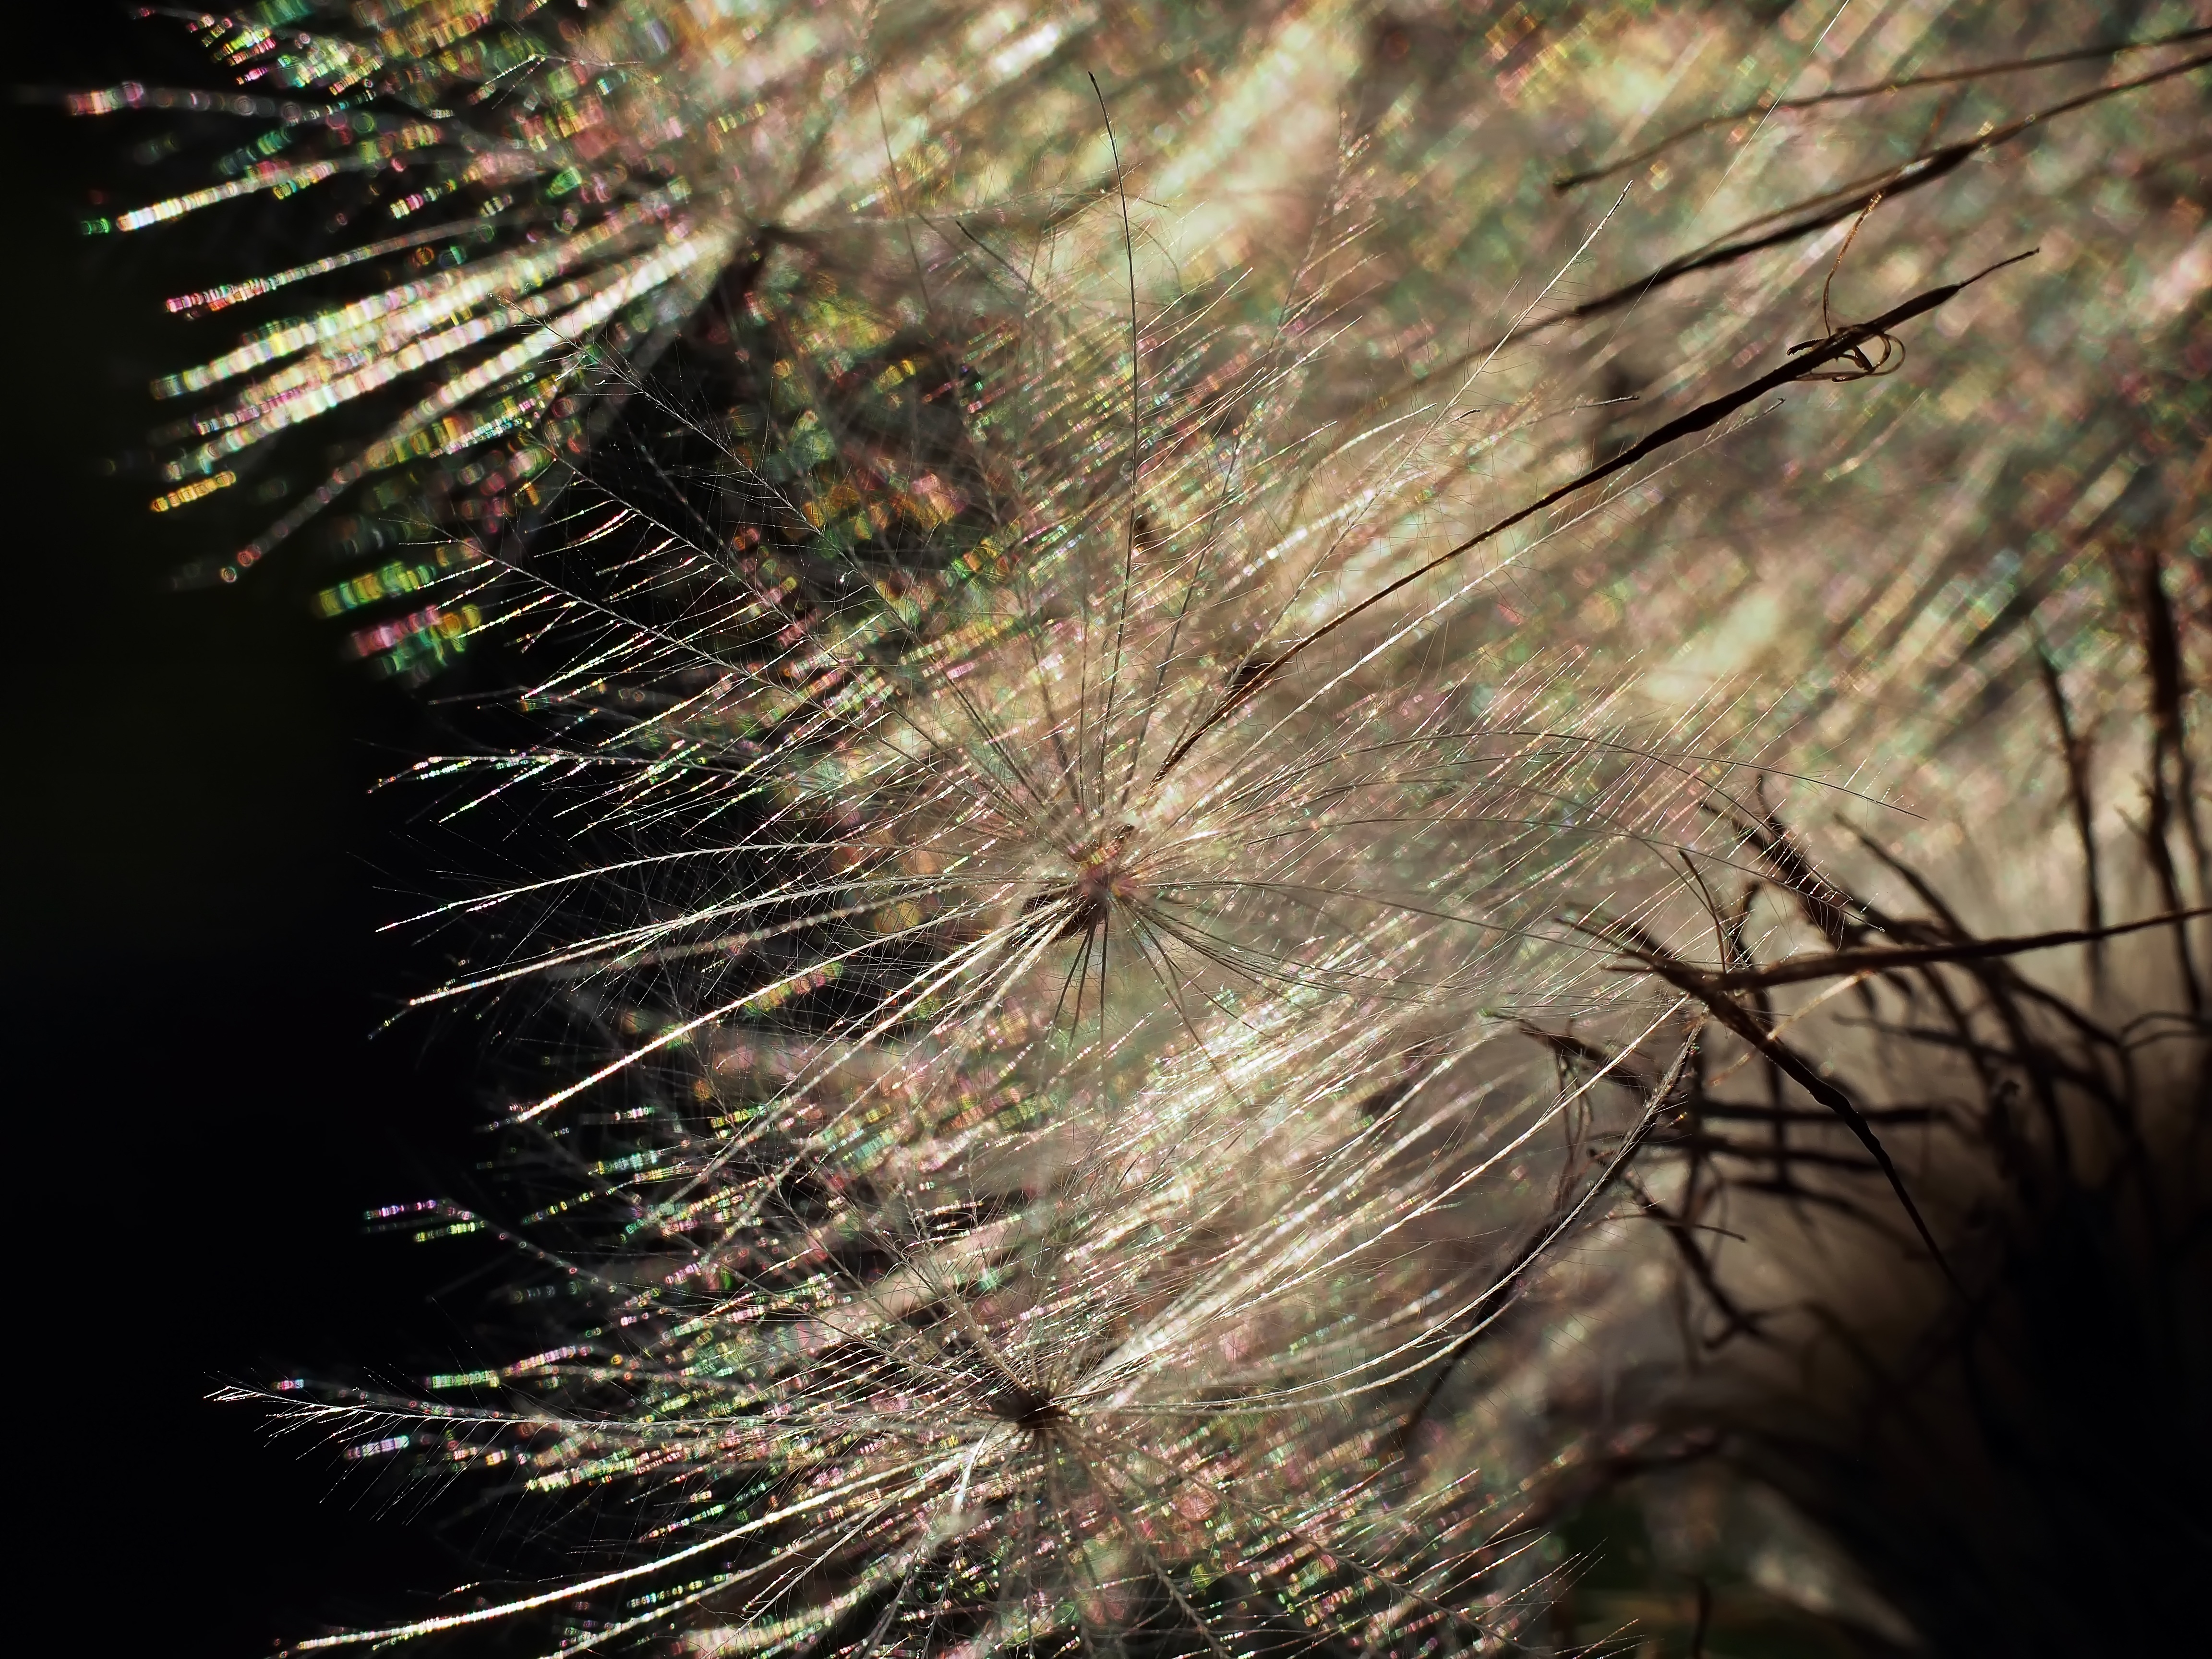
tree, nature, branch, plant, sunlight, leaf, flower, live, close up, woody plant